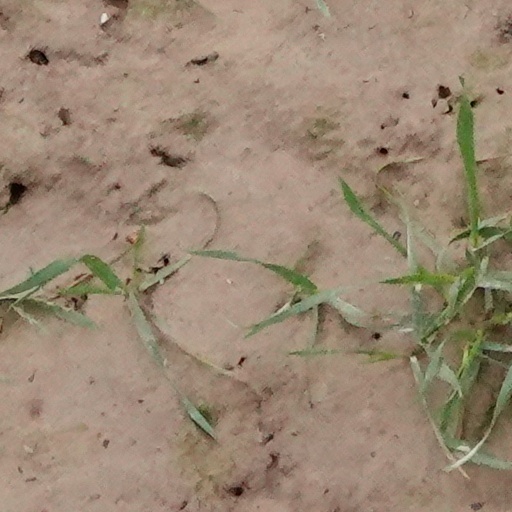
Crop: wheat